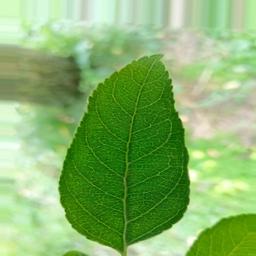
Label: Healthy